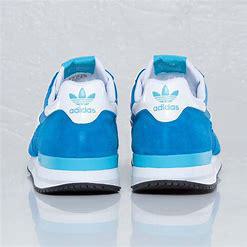
Brand: Adidas
Model: ZX 500